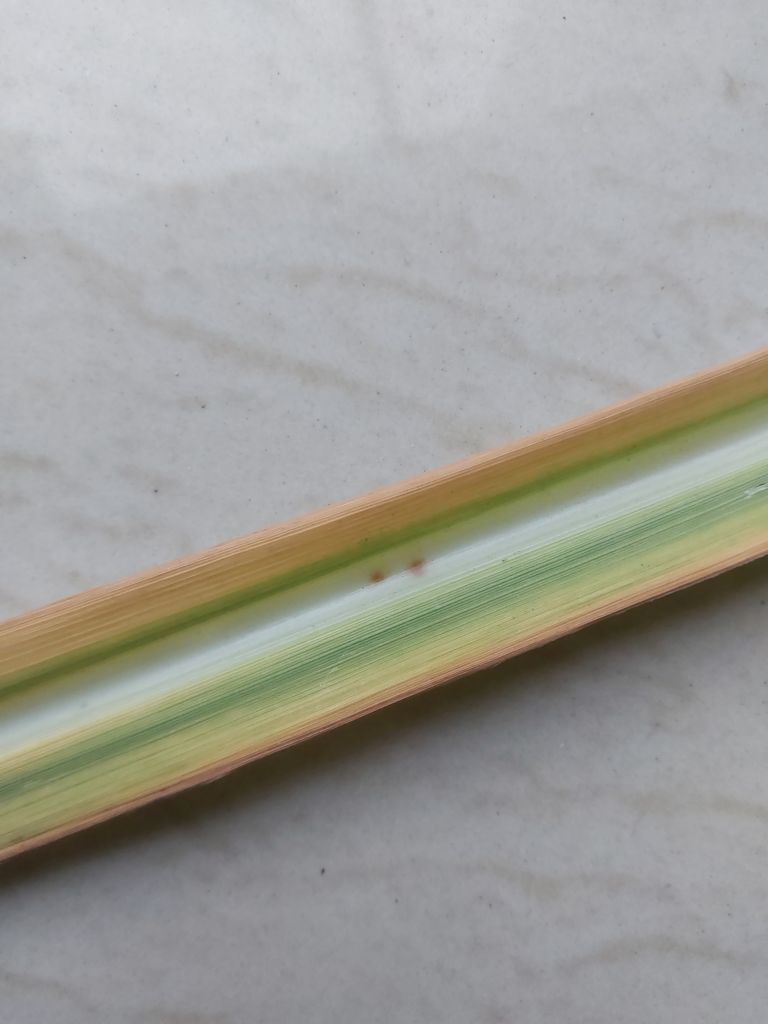
Label: Brown Spot